Double-toothed barbet

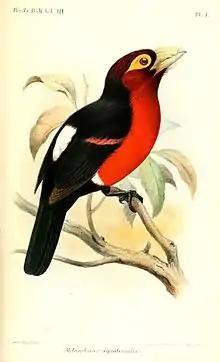
Illustration by Keulemans, 1891

"Pogonornis bidentatus" is a barbet with black and red coloring. Its bill is large and off-white, and the skin around its eyes is yellow. The double-toothed barbet is black on the top side of its body with a patch of white feathers on its back. Its breast is red, with a white patch on its side. Females and males have similar markings, except that females have lines of black feathers on the white side patch. Juveniles of the species are duller; their feathers are dark grey.